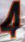
Number: 4